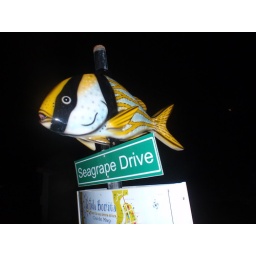
the water animals are used to highlight the street names in san pedro, belize